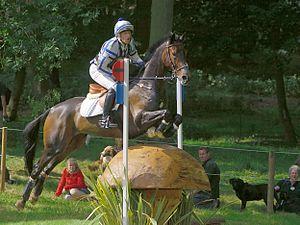
Andrew Hoy, né le 8 février 1959 à Culcairn en Nouvelle-Galles du Sud, est un cavalier de concours complet d'équitation australien.
Le cheval est un grand mammifère herbivore et ongulé à sabot unique ; c'est l'une des espèces de la famille des Équidés, lesquelles ont évolué, au cours des derniers 45 à 55 millions d'années, à partir d'un petit mammifère possédant plusieurs doigts. À l'état naturel, les chevaux vivent en troupeaux, généralement sous la conduite d'un unique étalon reproducteur. Ils entretiennent des rapports sociaux et comptent sur leur vitesse pour échapper à leurs prédateurs. Dotés d'un bon sens de l'équilibre, d'un fort instinct de fuite et de grandes aptitudes de visualisation spatiale, ils possèdent un trait inhabituel dans le règne animal, étant capables d'entrer en sommeil léger tout en restant debout. Les femelles, nommées juments, mettent bas après onze mois de gestation un petit appelé poulain, capable de se lever et de courir peu de temps après sa naissance.
Le concours complet d'équitation est un sport équestre qui regroupe en une seule discipline trois épreuves bien distinctes : une épreuve de saut d'obstacles, une épreuve de dressage et une épreuve spécifique : le cross ou cross-country. Créée à l'origine pour tester les capacités des chevaux destinés aux forces armées, cette épreuve a évolué peu à peu pour devenir une discipline équestre à part entière. Souvent qualifié de triathlon équestre, le CCE demande, contrairement à d'autres disciplines, une polyvalence de la part du cheval comme de son cavalier.